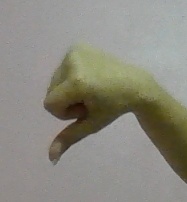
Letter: waw